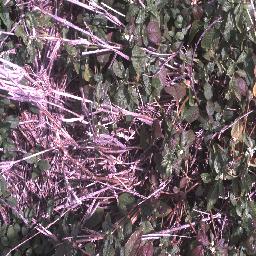
Label: negative